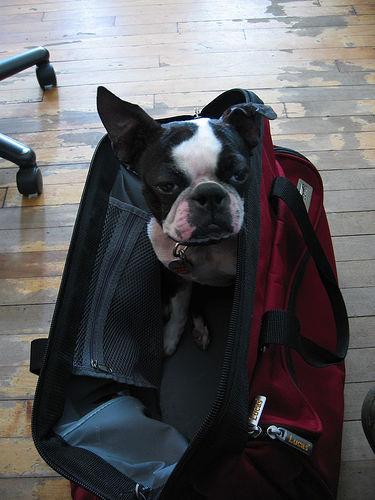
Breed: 230-n000084-Boston_bull